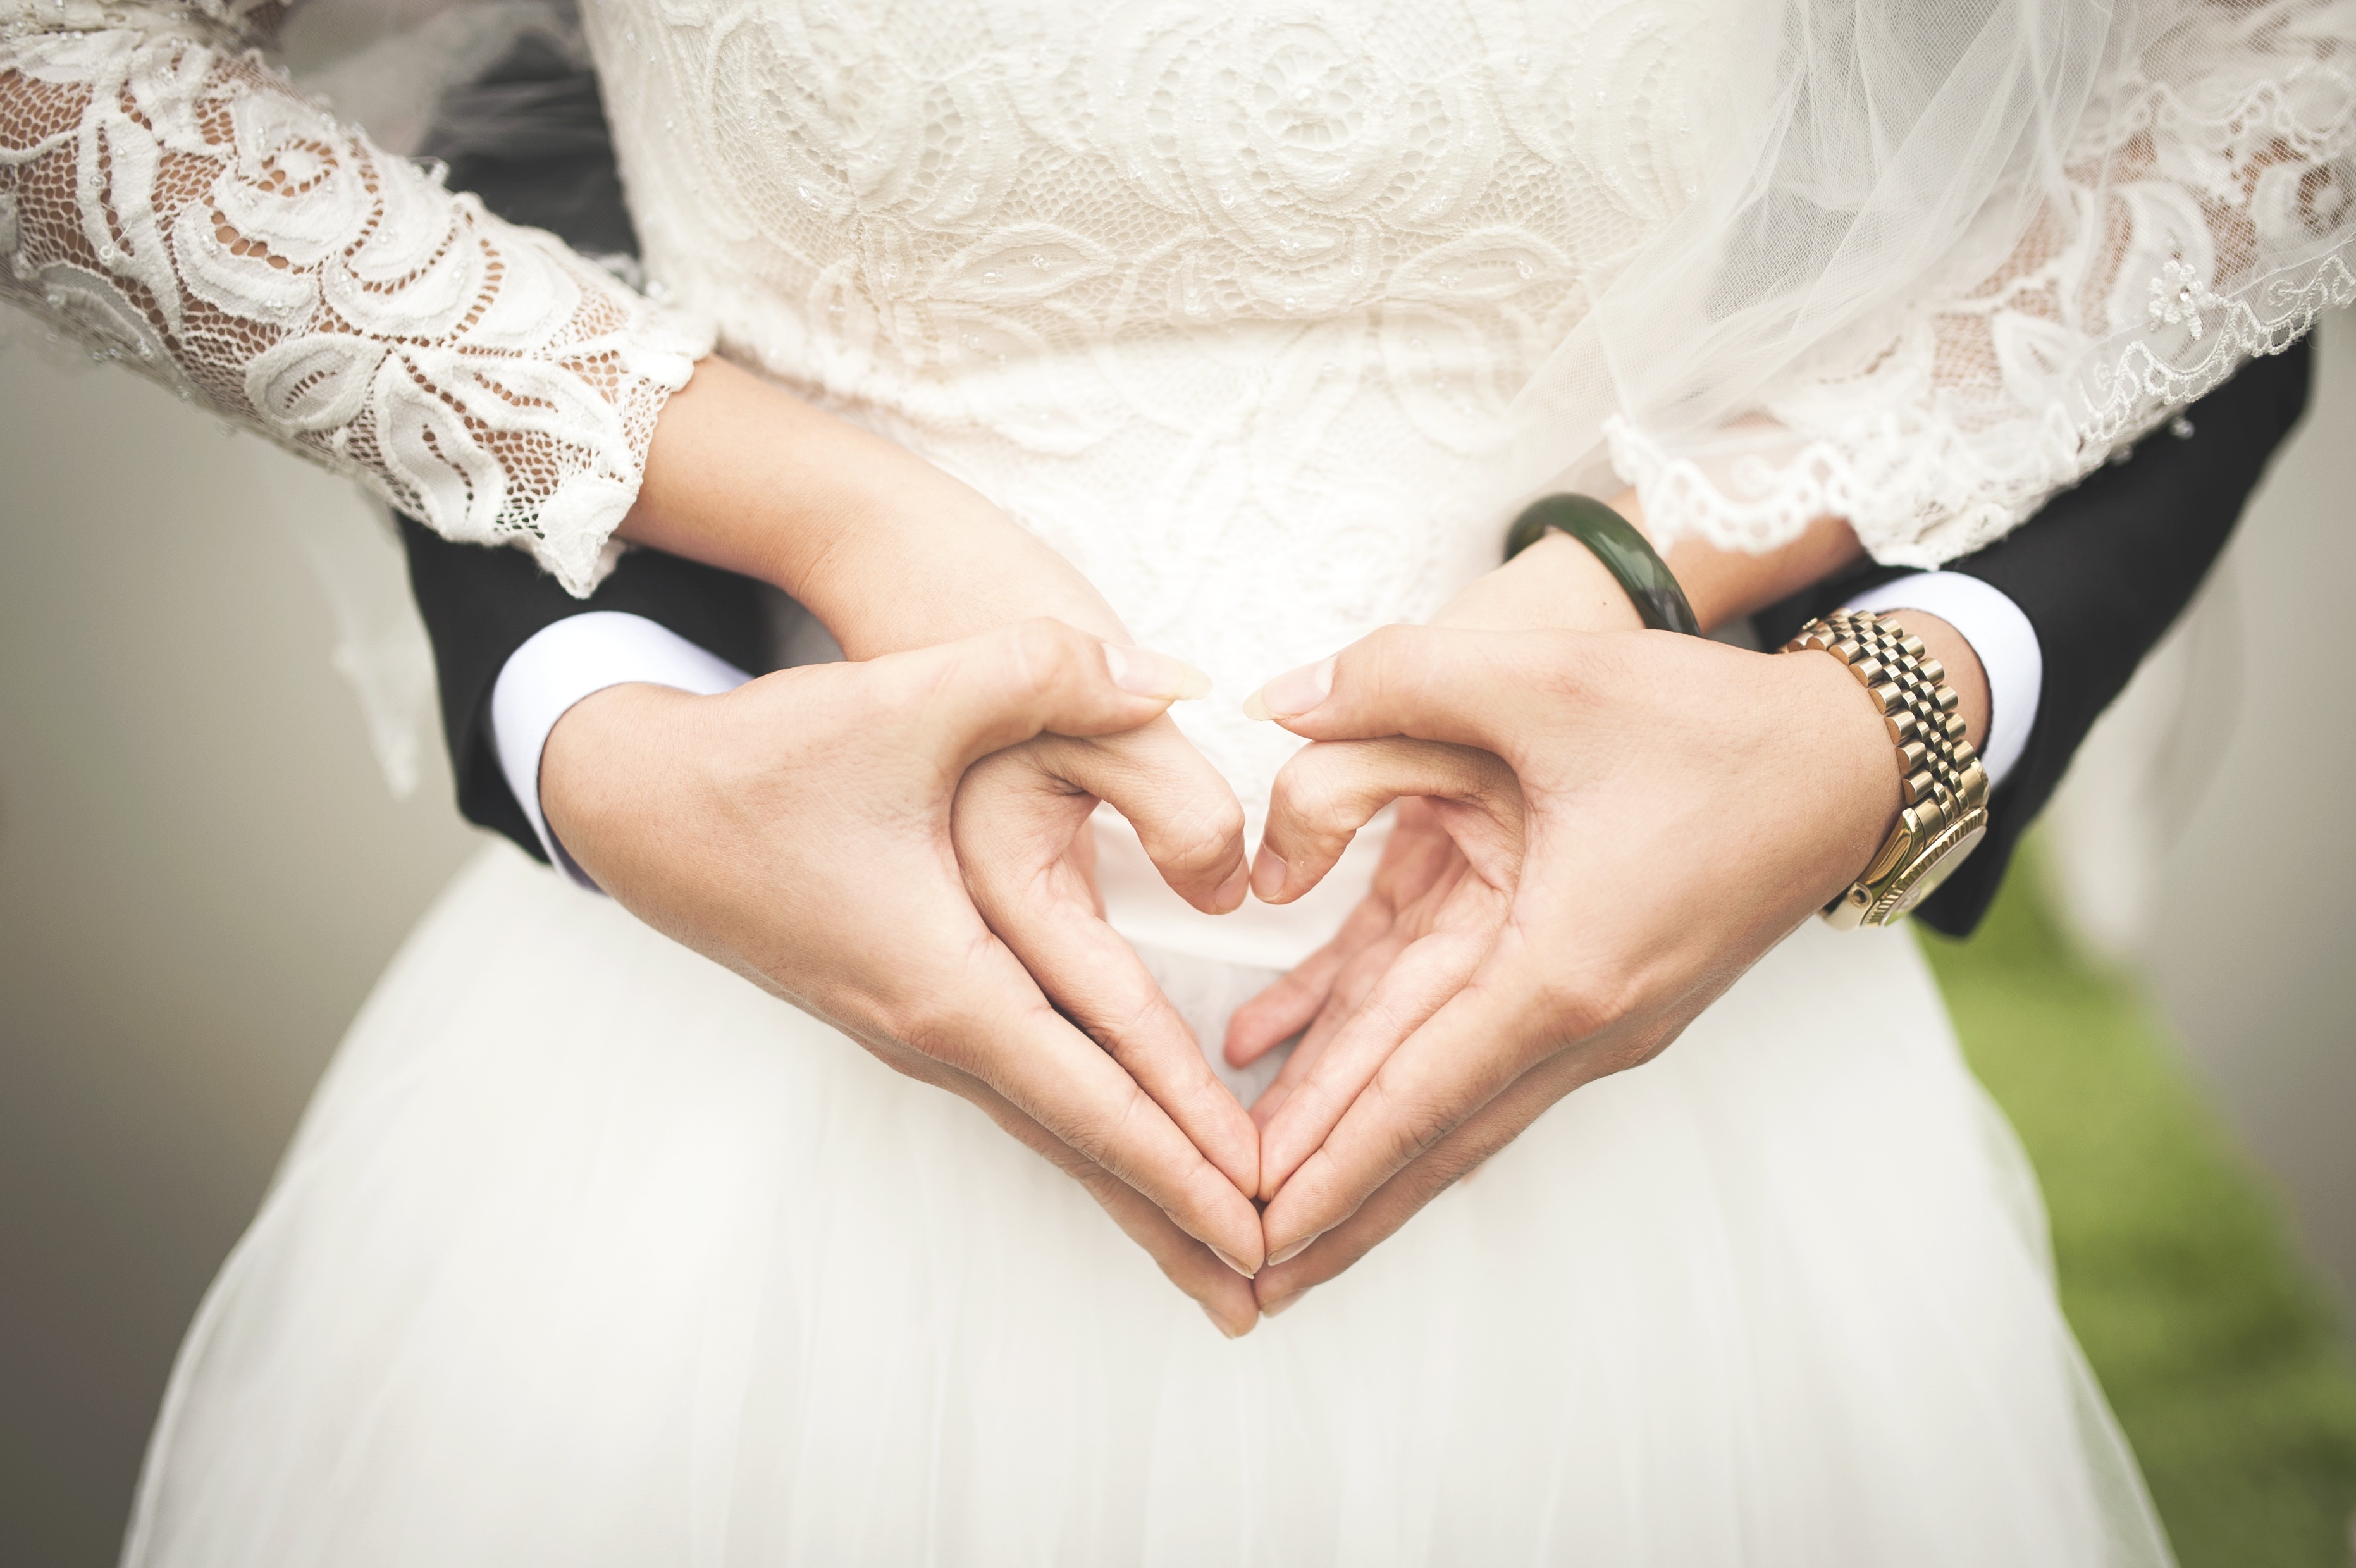
man, woman, white, photography, love, heart, symbol, couple, romantic, together, wedding, wedding dress, bride, groom, marriage, life, ceremony, wife, dress, hands, photograph, gown, emotion, feeling, veil, husband, marry, symbolic, bridal clothing